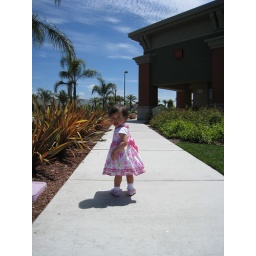
Isabelle in cute dress